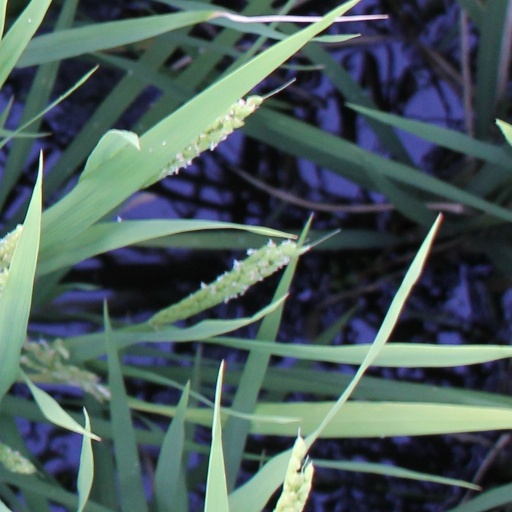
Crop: rice